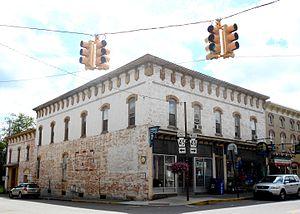
Millheim est un borough situé à l'est du comté de Centre, en Pennsylvanie, aux États-Unis. En 2010, il comptait une population de 904 habitants. Il est fondé en 1770 et incorporé le 3 février 1879.